Iyasu I

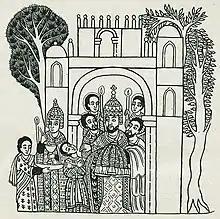
Illustration of Iyasu I from the book "Ethiopian chronicles of the XVII-XVIII centuries." (1929)

In 1705, while he was campaigning in Ennarea against the Oromo. Iyasu learned that his favorite concubine, Kedeste Kristos was suffering from a terrible illness, he abandoned his campaign and returned to Gojjam where he found her already dead. Stricken with grief, he retired to an island in Lake Tana.